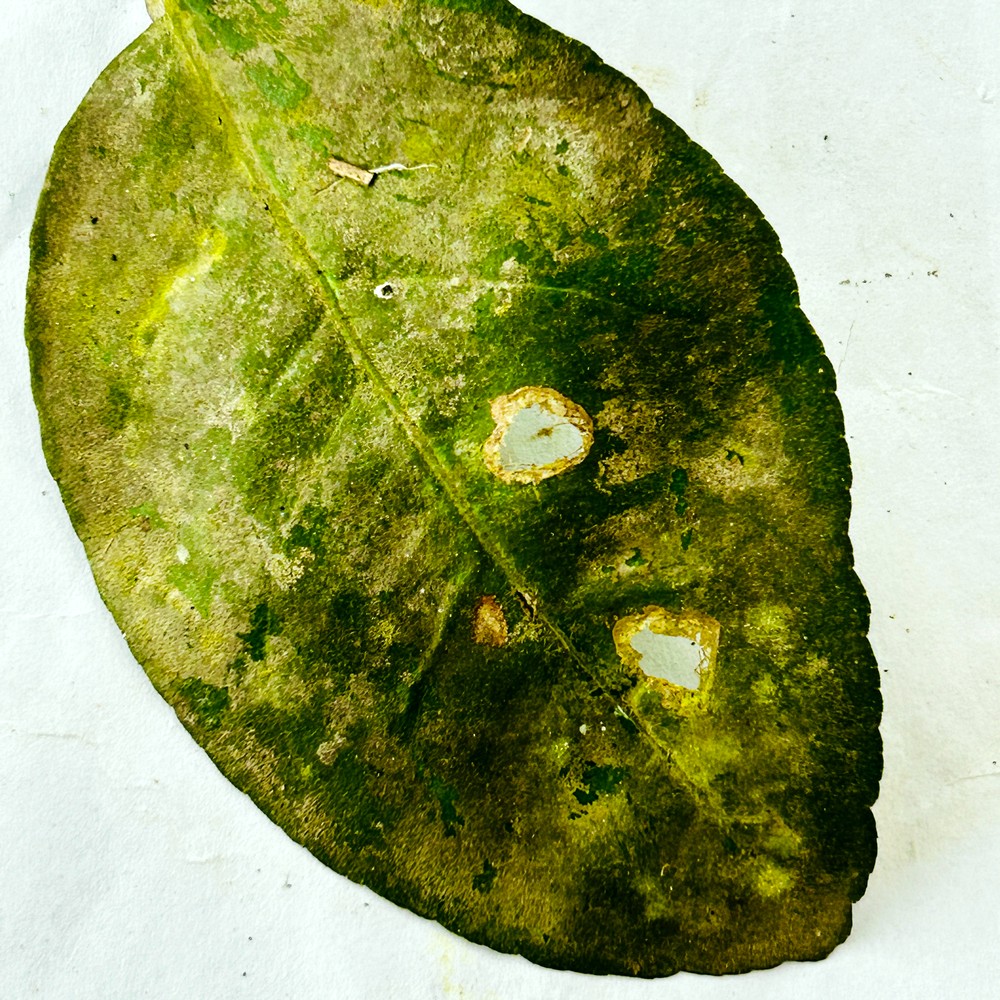
Label: Sooty Mould